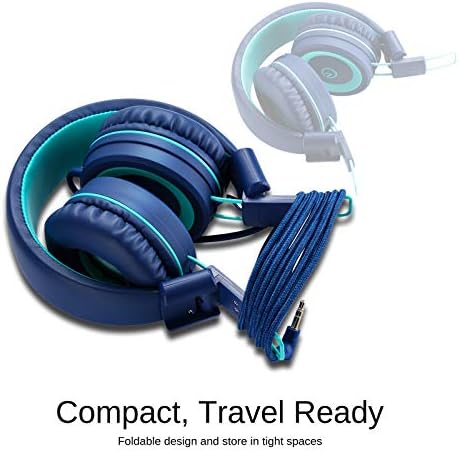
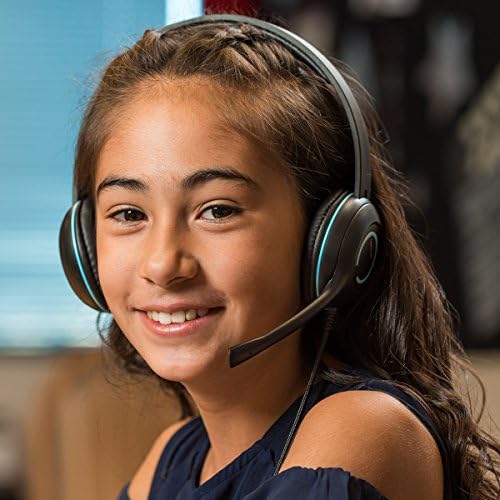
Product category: headphones
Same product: no